Insular Government of the Philippine Islands

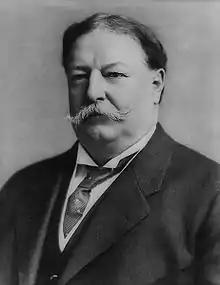
William Howard Taft was the first civil governor of the Philippine Islands

On July 4, 1901, executive authority over the islands was transferred to the president of the Philippine Commission, who had the title of "civil governor"—a position appointed by the president of the United States and approved by the United States Senate. For the first year a military governor, Adna Chaffee, ruled parts of the country still resisting American rule, concurrent with civil governor William Howard Taft. Disagreements between the two were not uncommon. The following year, on July 4, 1902, the civil governor became the sole executive authority of the islands. Chaffee remained as Commander of the Philippine Division until September 30, 1902.